Powes Parkop

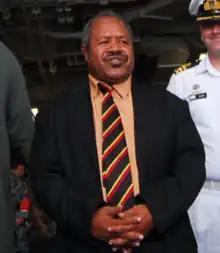
Powes Parkop in 2010

Powes Parkop (born 18 February 1962) is a Papua New Guinean lawyer and politician, from Manus Province. A former lecturer in Law at the University of Papua New Guinea, he is the current governor of Port Moresby and the National Capital District serving for three terms. He was elected to the National Parliament of Papua New Guinea in July 2007. He was re-elected in September 2012. In 2017, Parkop was elected again as Governor serving his third term.